Eugenio Isnaldo

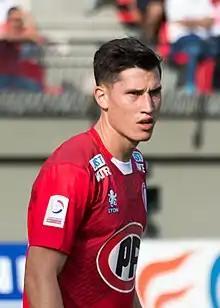
Isnaldo with Unión La Calera in 2019

Eugenio Horacio Isnaldo (born 7 January 1994) is an Argentine professional footballer who plays as a left winger for Spanish club Orihuela.